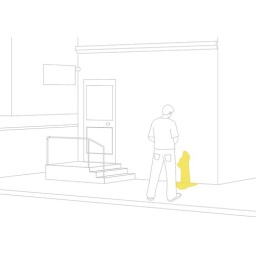
"Pissin' on the wall in a very fine black line"